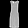
Label: Dress